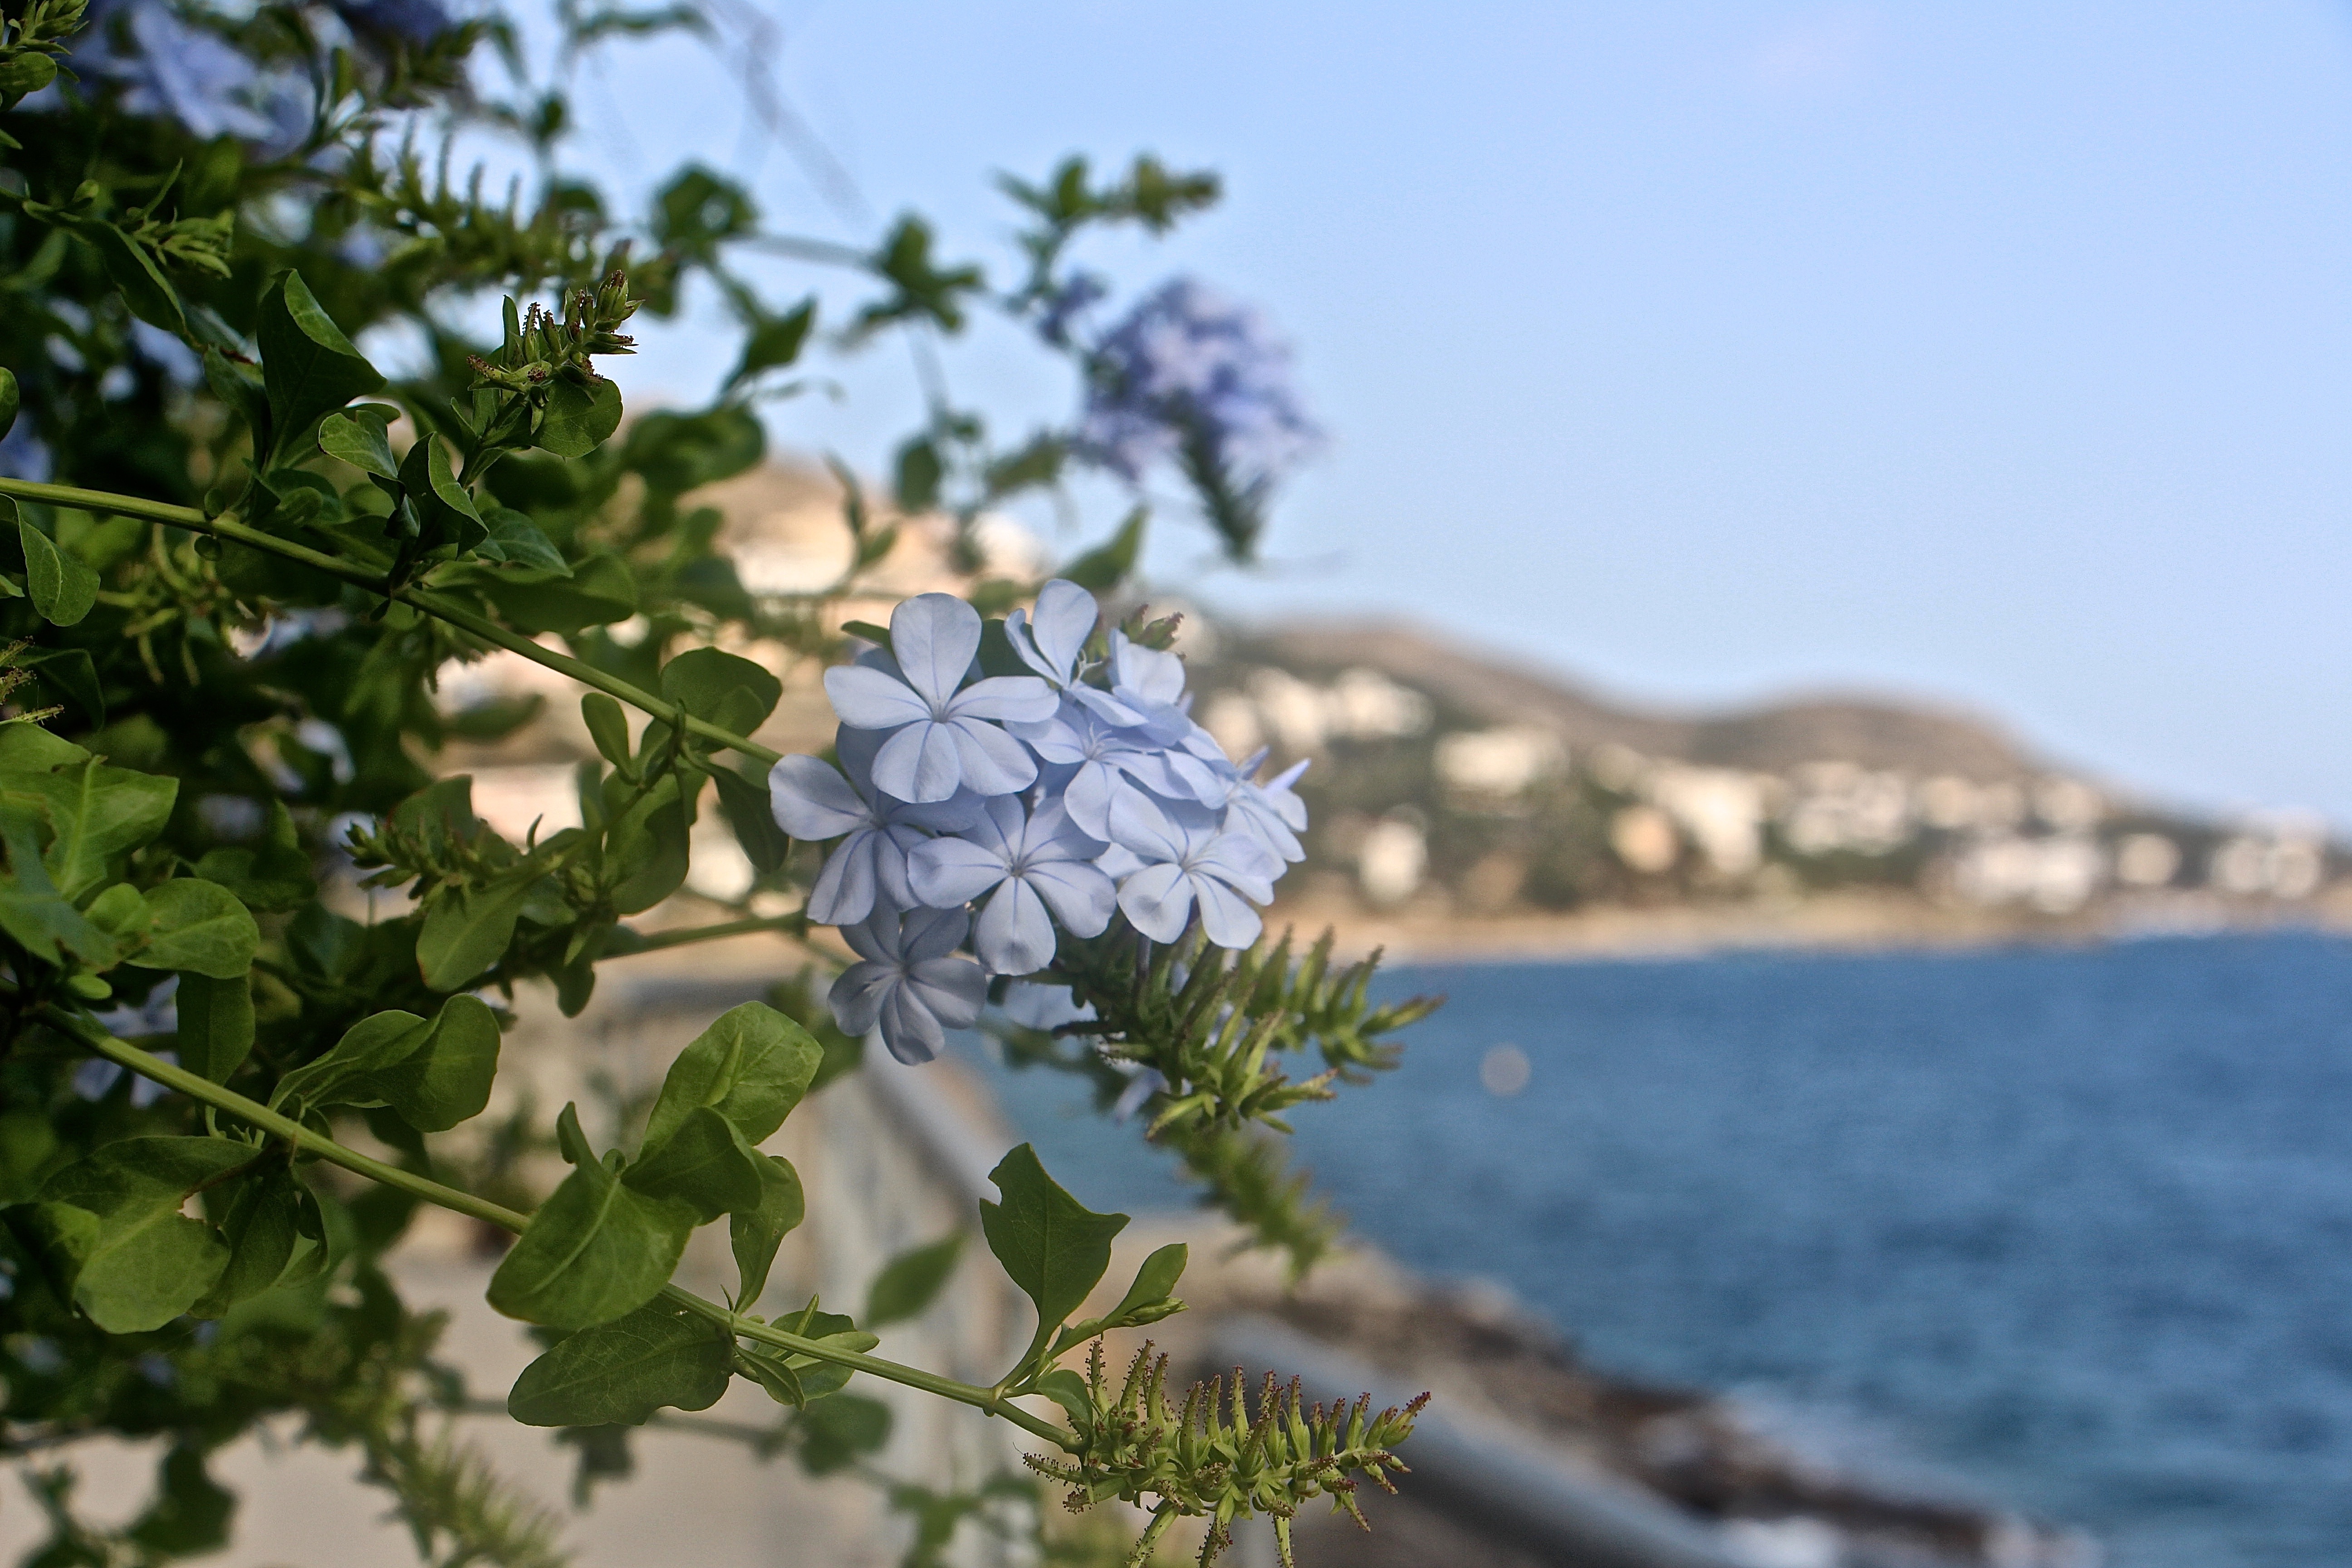
sea, nature, branch, blossom, plant, flower, bloom, botany, blue, flora, flowers, flowering plant, land plant